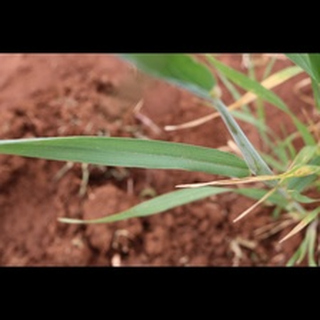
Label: healthy_wheat